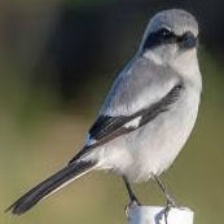
Species: LOGGERHEAD SHRIKE
Scientific name: LANIUS LUDOVICIANUS